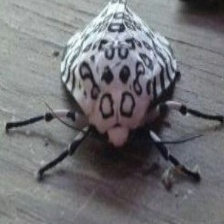
Species: GIANT LEOPARD MOTH